Dionysus

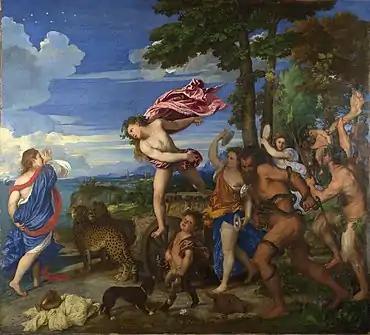
"Bacchus and Ariadne" by Titian, at the National Gallery in London

The birth narrative given by Gaius Julius Hyginus ( – 17 AD) in "Fabulae" 167, agrees with the Orphic tradition that Liber (Dionysus) was originally the son of Jove (Zeus) and Proserpine (Persephone). Hyginus writes that Liber was torn apart by the Titans, so Jove took the fragments of his heart and put them into a drink which he gave to Semele, the daughter of Harmonia and Cadmus, king and founder of Thebes. This resulted in Semele becoming pregnant. Juno appeared to Semele in the form of her nurse, Beroe, and told her: "Daughter, ask Jove to come to you as he comes to Juno, so you may know what pleasure it is to sleep with a god." When Semele requested that Jove do so, she was killed by a thunderbolt. Jove then took the infant Liber from her womb, and put him in the care of Nysus. Hyginus states that "for this reason he is called Dionysus, and also the one with two mothers" ("dimētōr").